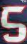
Number: 5